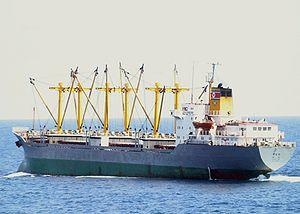
La Corée du Nord, officiellement République populaire et démocratique de Corée, est un État qui couvre la partie nord de la péninsule coréenne située en Asie de l'Est. Comptant 25,3 millions d'habitants en 2016, soit la moitié de son voisin du Sud, sa capitale est Pyongyang.
L'incident du Dai Hong Dan a lieu le 29 octobre 2007 lorsque le cargo nord-coréen Dai Hong Dan est attaqué et temporairement capturé par des pirates somaliens dans l'océan Indien. Le lendemain, les marins nord-coréens maîtrisent leurs ravisseurs avec l'aide d'un navire de la marine américaine.
Le Dai Hong Dan est un navire de transport nord-coréen détourné par des pirates somaliens en octobre 2007, près de Mogadiscio. L'équipage a réussi à reprendre le contrôle du navire en prenant d'assaut la passerelle et les salles de machines principales, tuant un pirate dans l'action. Six marins coréens ont été blessés durant l'assaut, incluant trois critiquement.